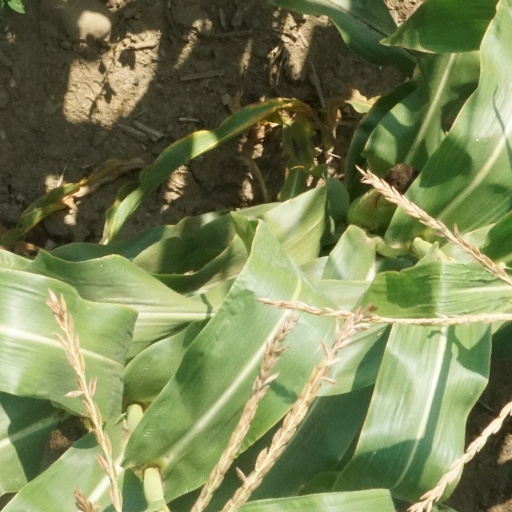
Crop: maize; corn